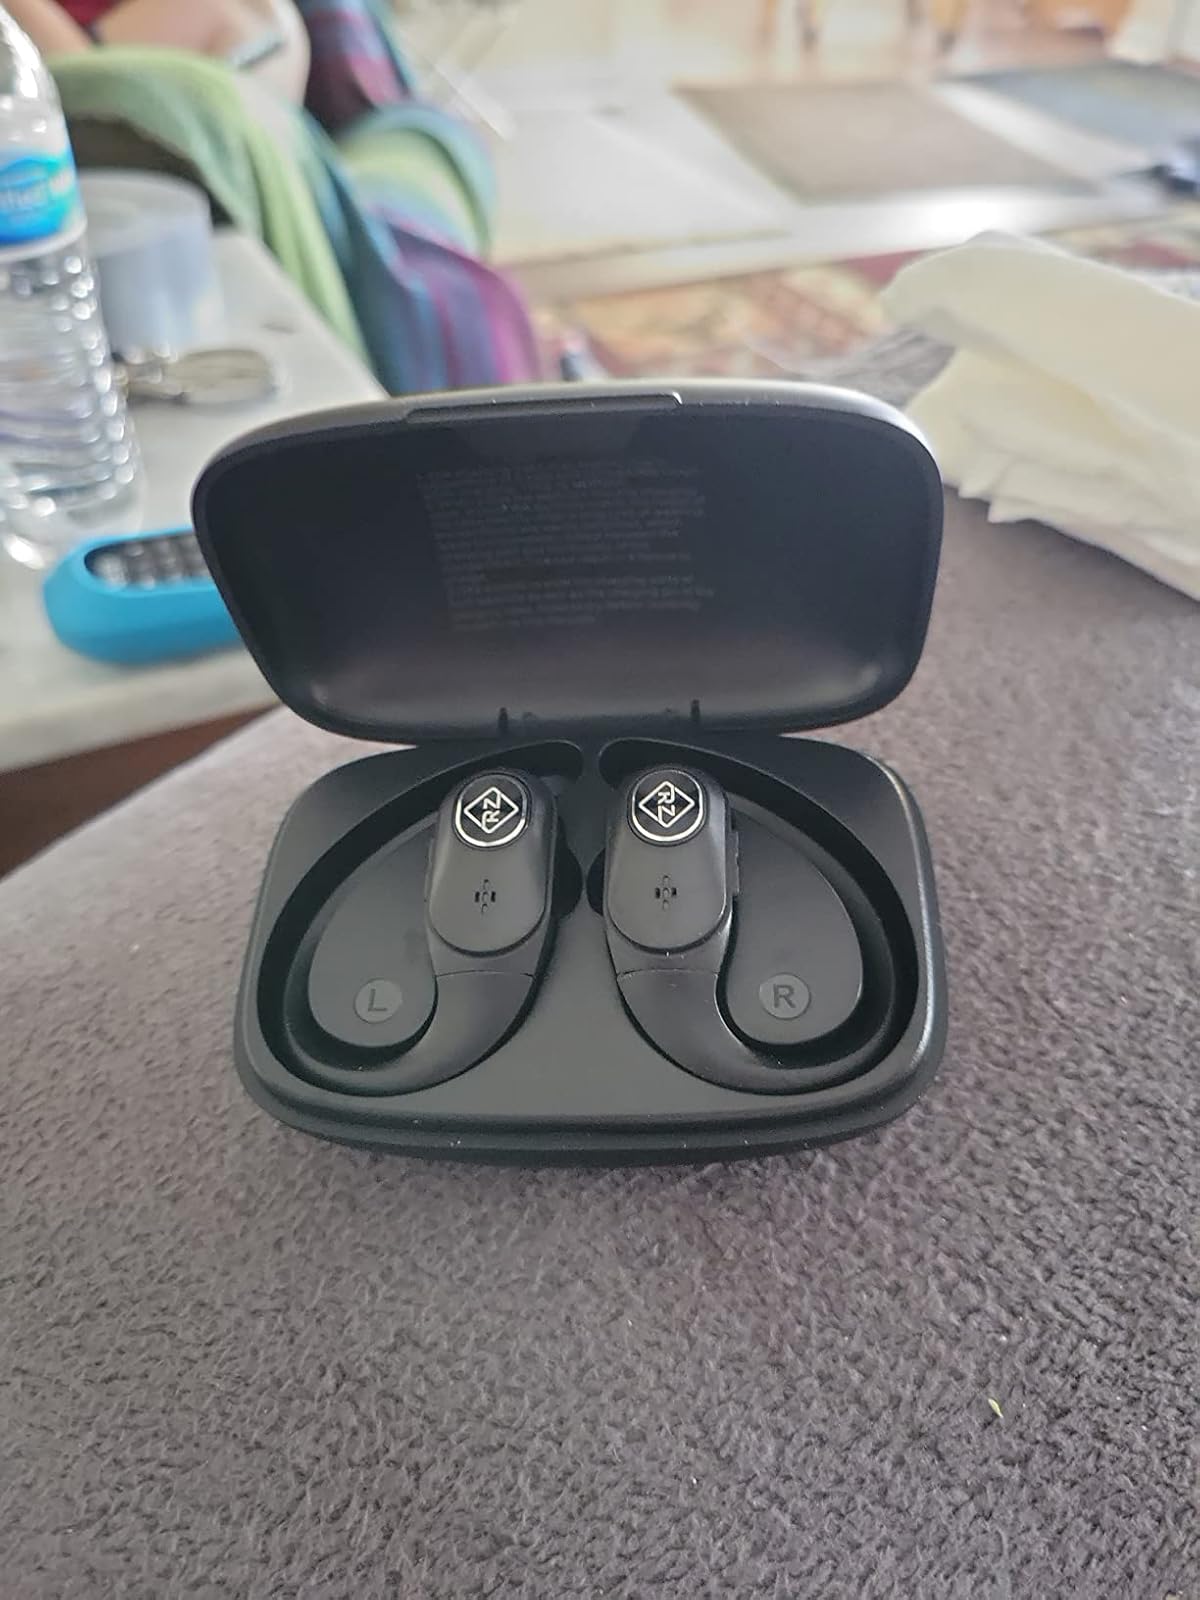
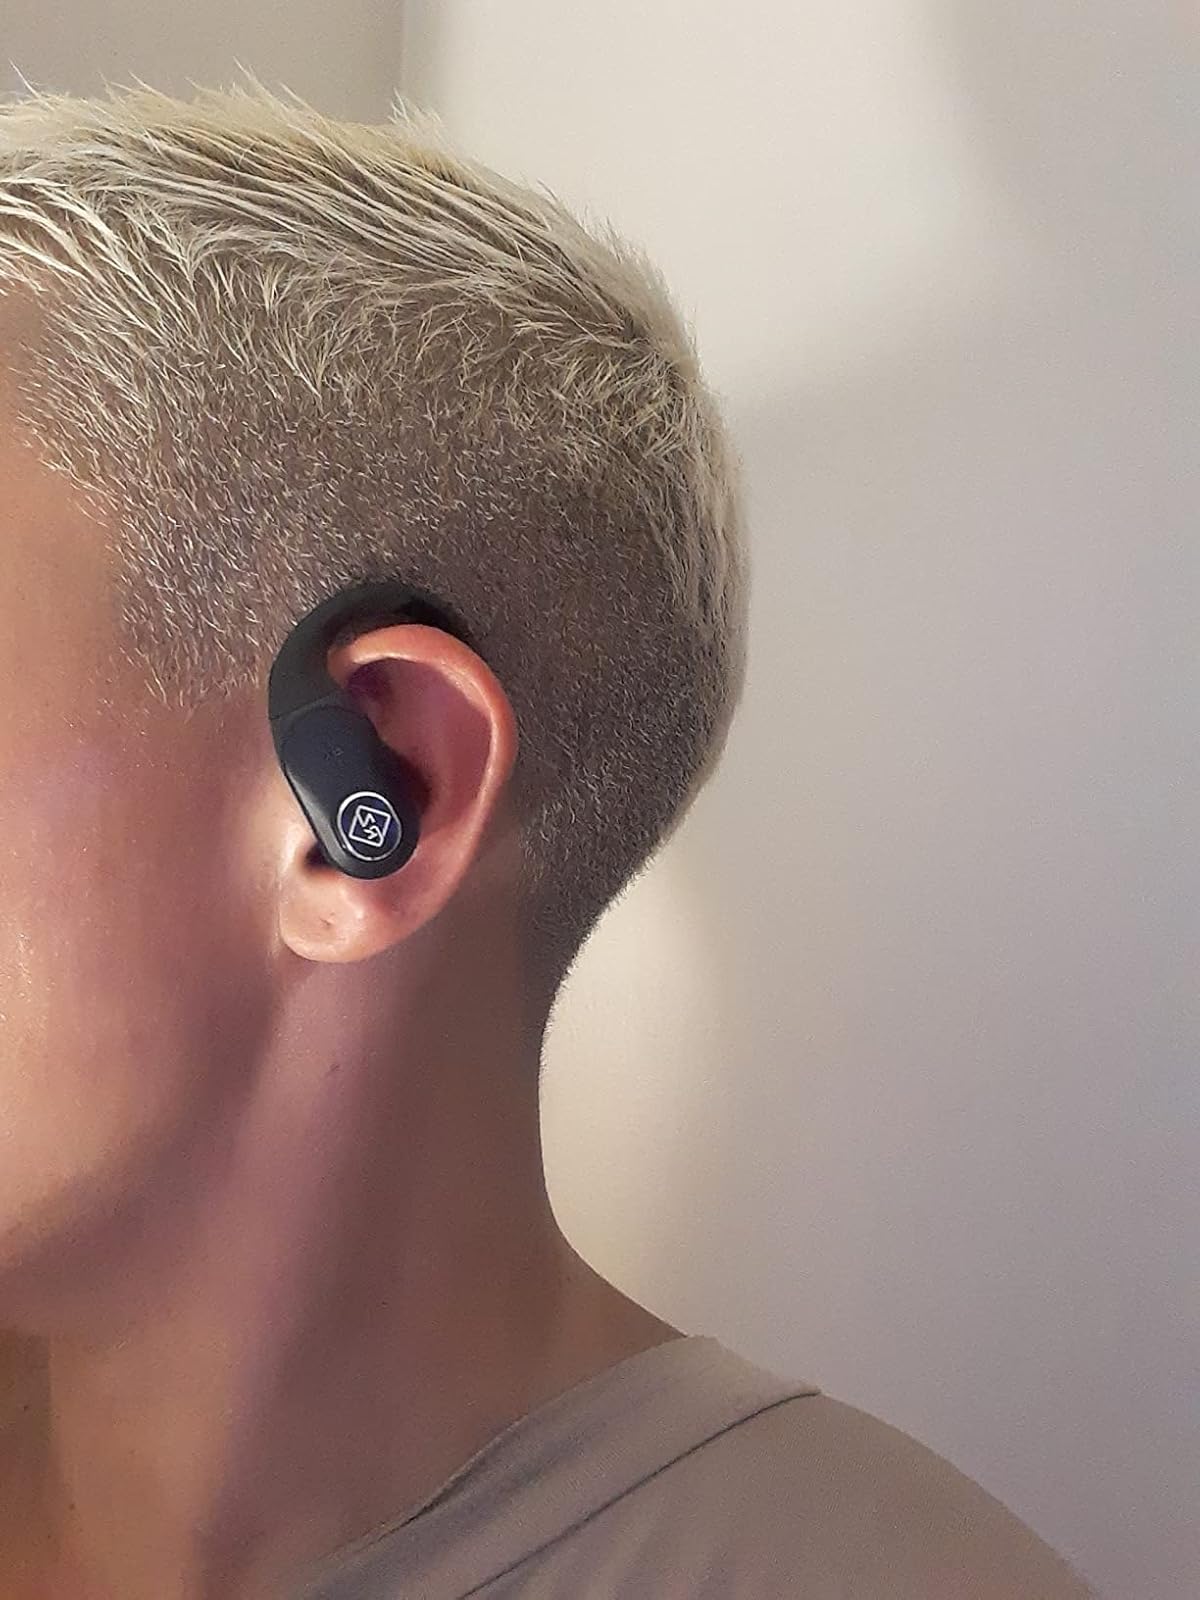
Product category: earbuds
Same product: yes